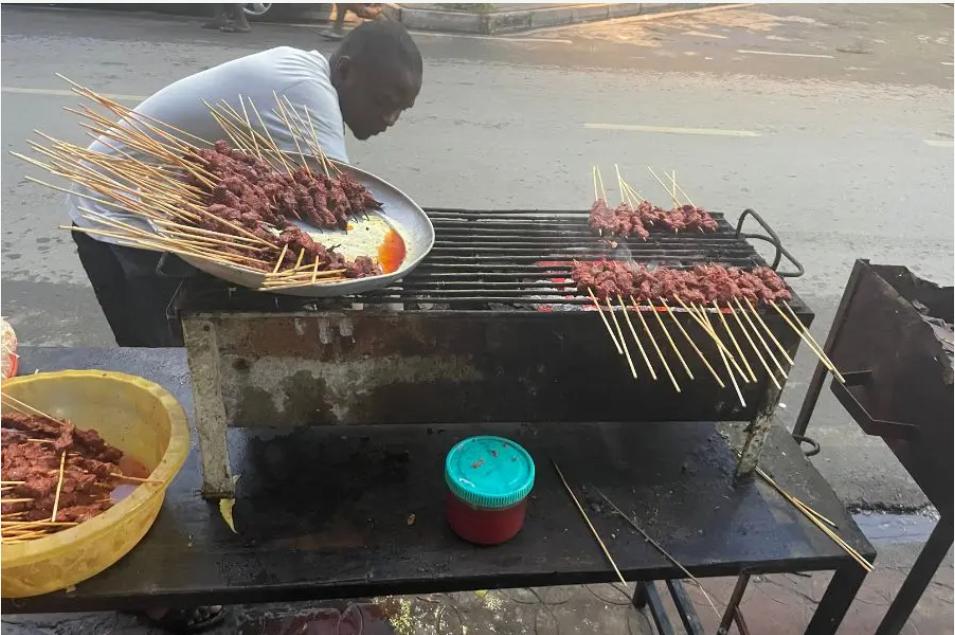
Hapa ni mahali nyama huchomwa, hukatakatwa vipande vidogovidogo na kudungwa kwenye vijiti kisha kuwekwa kwenye meko. Mtu aliyeinama amevalia shati nyeupe, beseni ya rangi ya njano, chupa nyekundu, na kifuniko chake cha samawati na majiko.